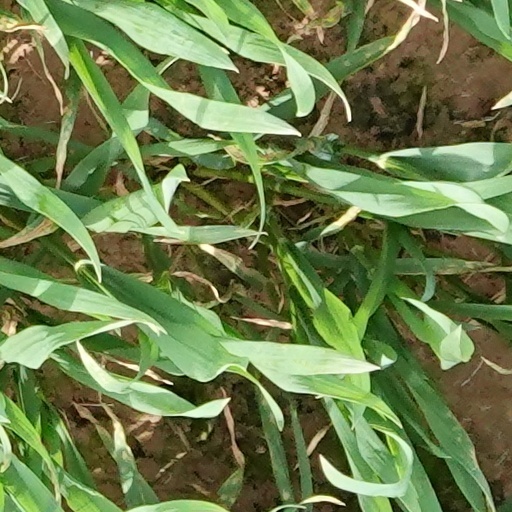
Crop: wheat